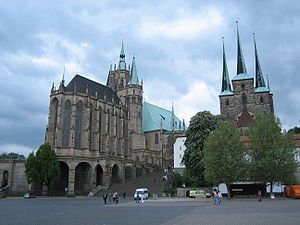
Erfurt
Mariendom og Severikirche
Erfurt er hovedstaden i den tyske delstat Thüringen. Den nævnes første gang år 742 under navnet Erphesfurt og var en vigtig handelsby i middelalderen. I 1803 blev Erfurt en del af kongeriget Preussen. Selv om den var omgivet af Thüringen, forblev den preussisk til 1945. Efter den tyske genforening blev Erfurt hovedstad i den genoprettede delstat Thüringen.